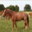
Label: horse